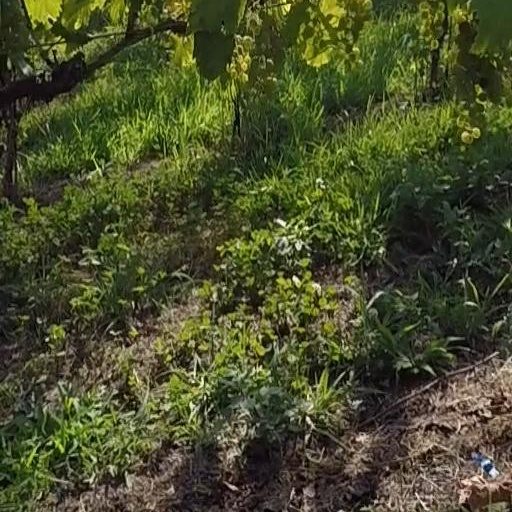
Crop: grape